Poti River

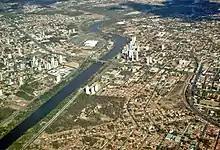
Aerial view of Teresina and Poti river

Poti River is a river in Brazil, a tributary of the Parnaíba River. The city of Teresina, state capital of Piauí, was formerly named "Vila Nova do Poti" after the river. It flows through the municipality of Parambu in the state of Ceará.